Kim Salmon and the Surrealists

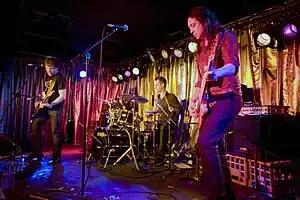
Kim Salmon & the Surrealists, Ding Dong Lounge, Melbourne, November 2008

Kim Salmon and the Surrealists are an Australian indie rock band formed by Kim Salmon in 1987 when he was living in Perth between the final two tours by The Scientists. When the Scientists stopped, Salmon continued the Surrealists as his main band while playing in Beasts of Bourbon.